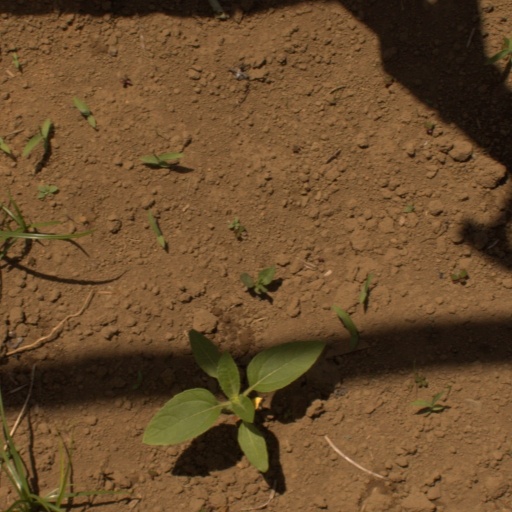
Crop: Jerusalem artichoke